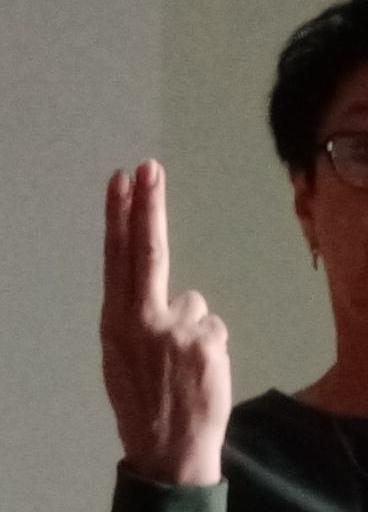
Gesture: two_up_inverted